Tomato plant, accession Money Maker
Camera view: tilt-top (135 deg); turntable rotation: 30 degrees
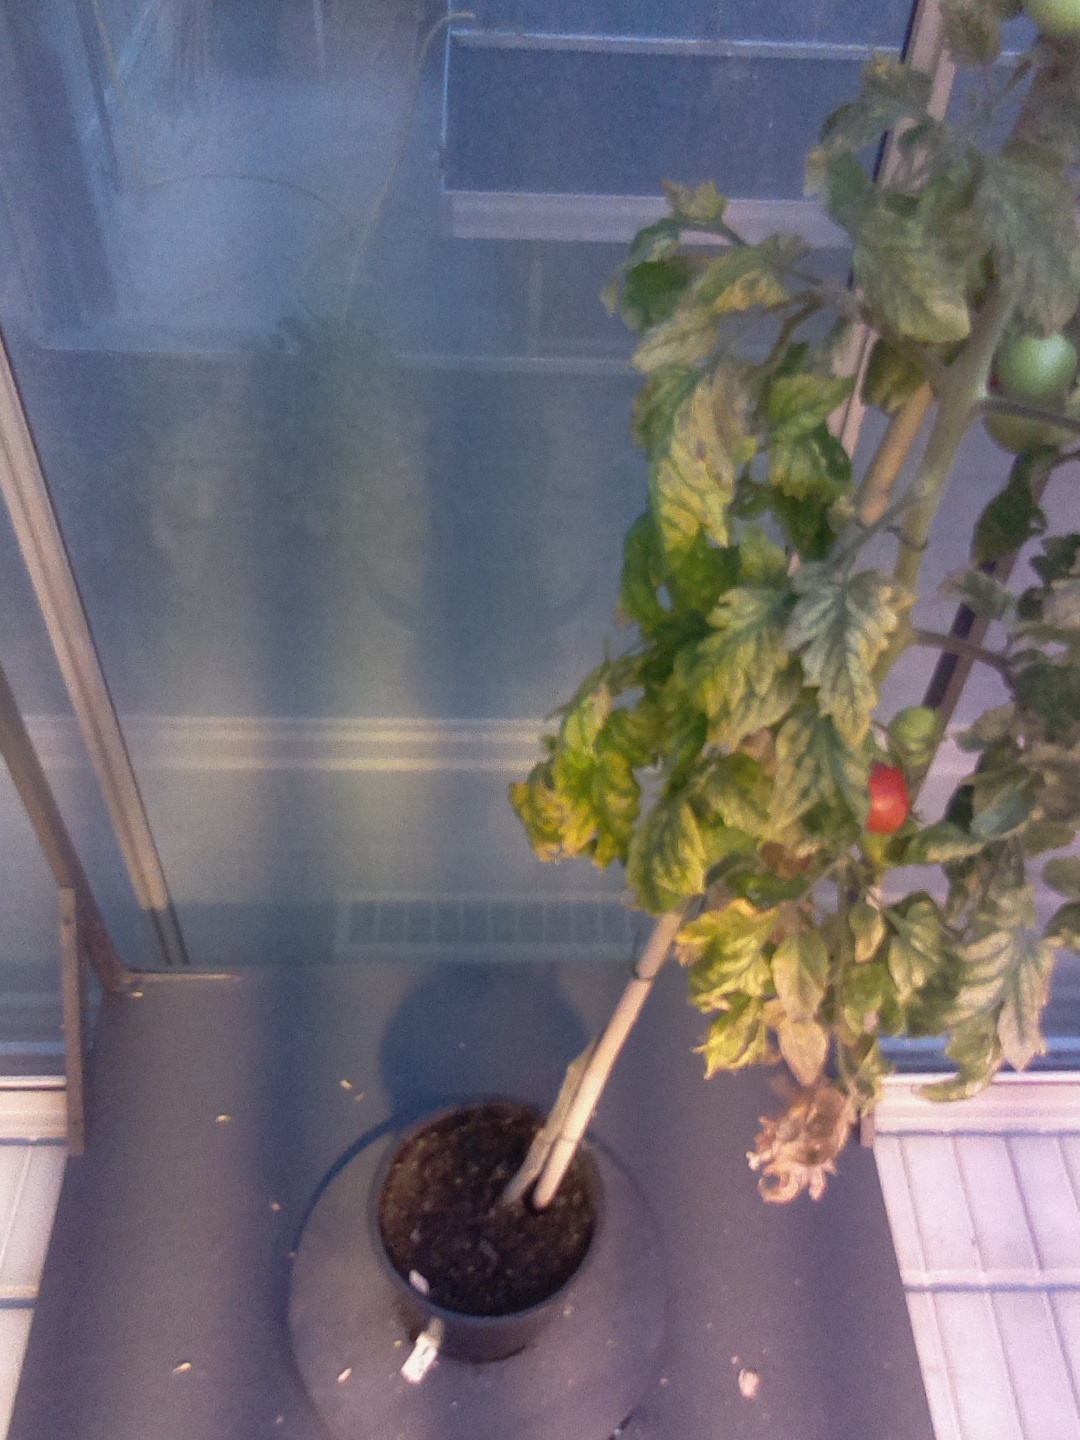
BBCH growth stage 82: 20%-30% of fruits show typical fully ripe color